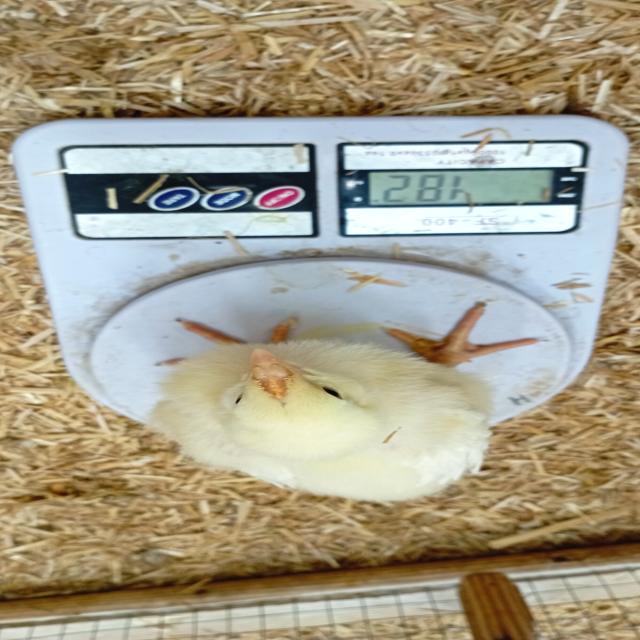
Weight: 182 g